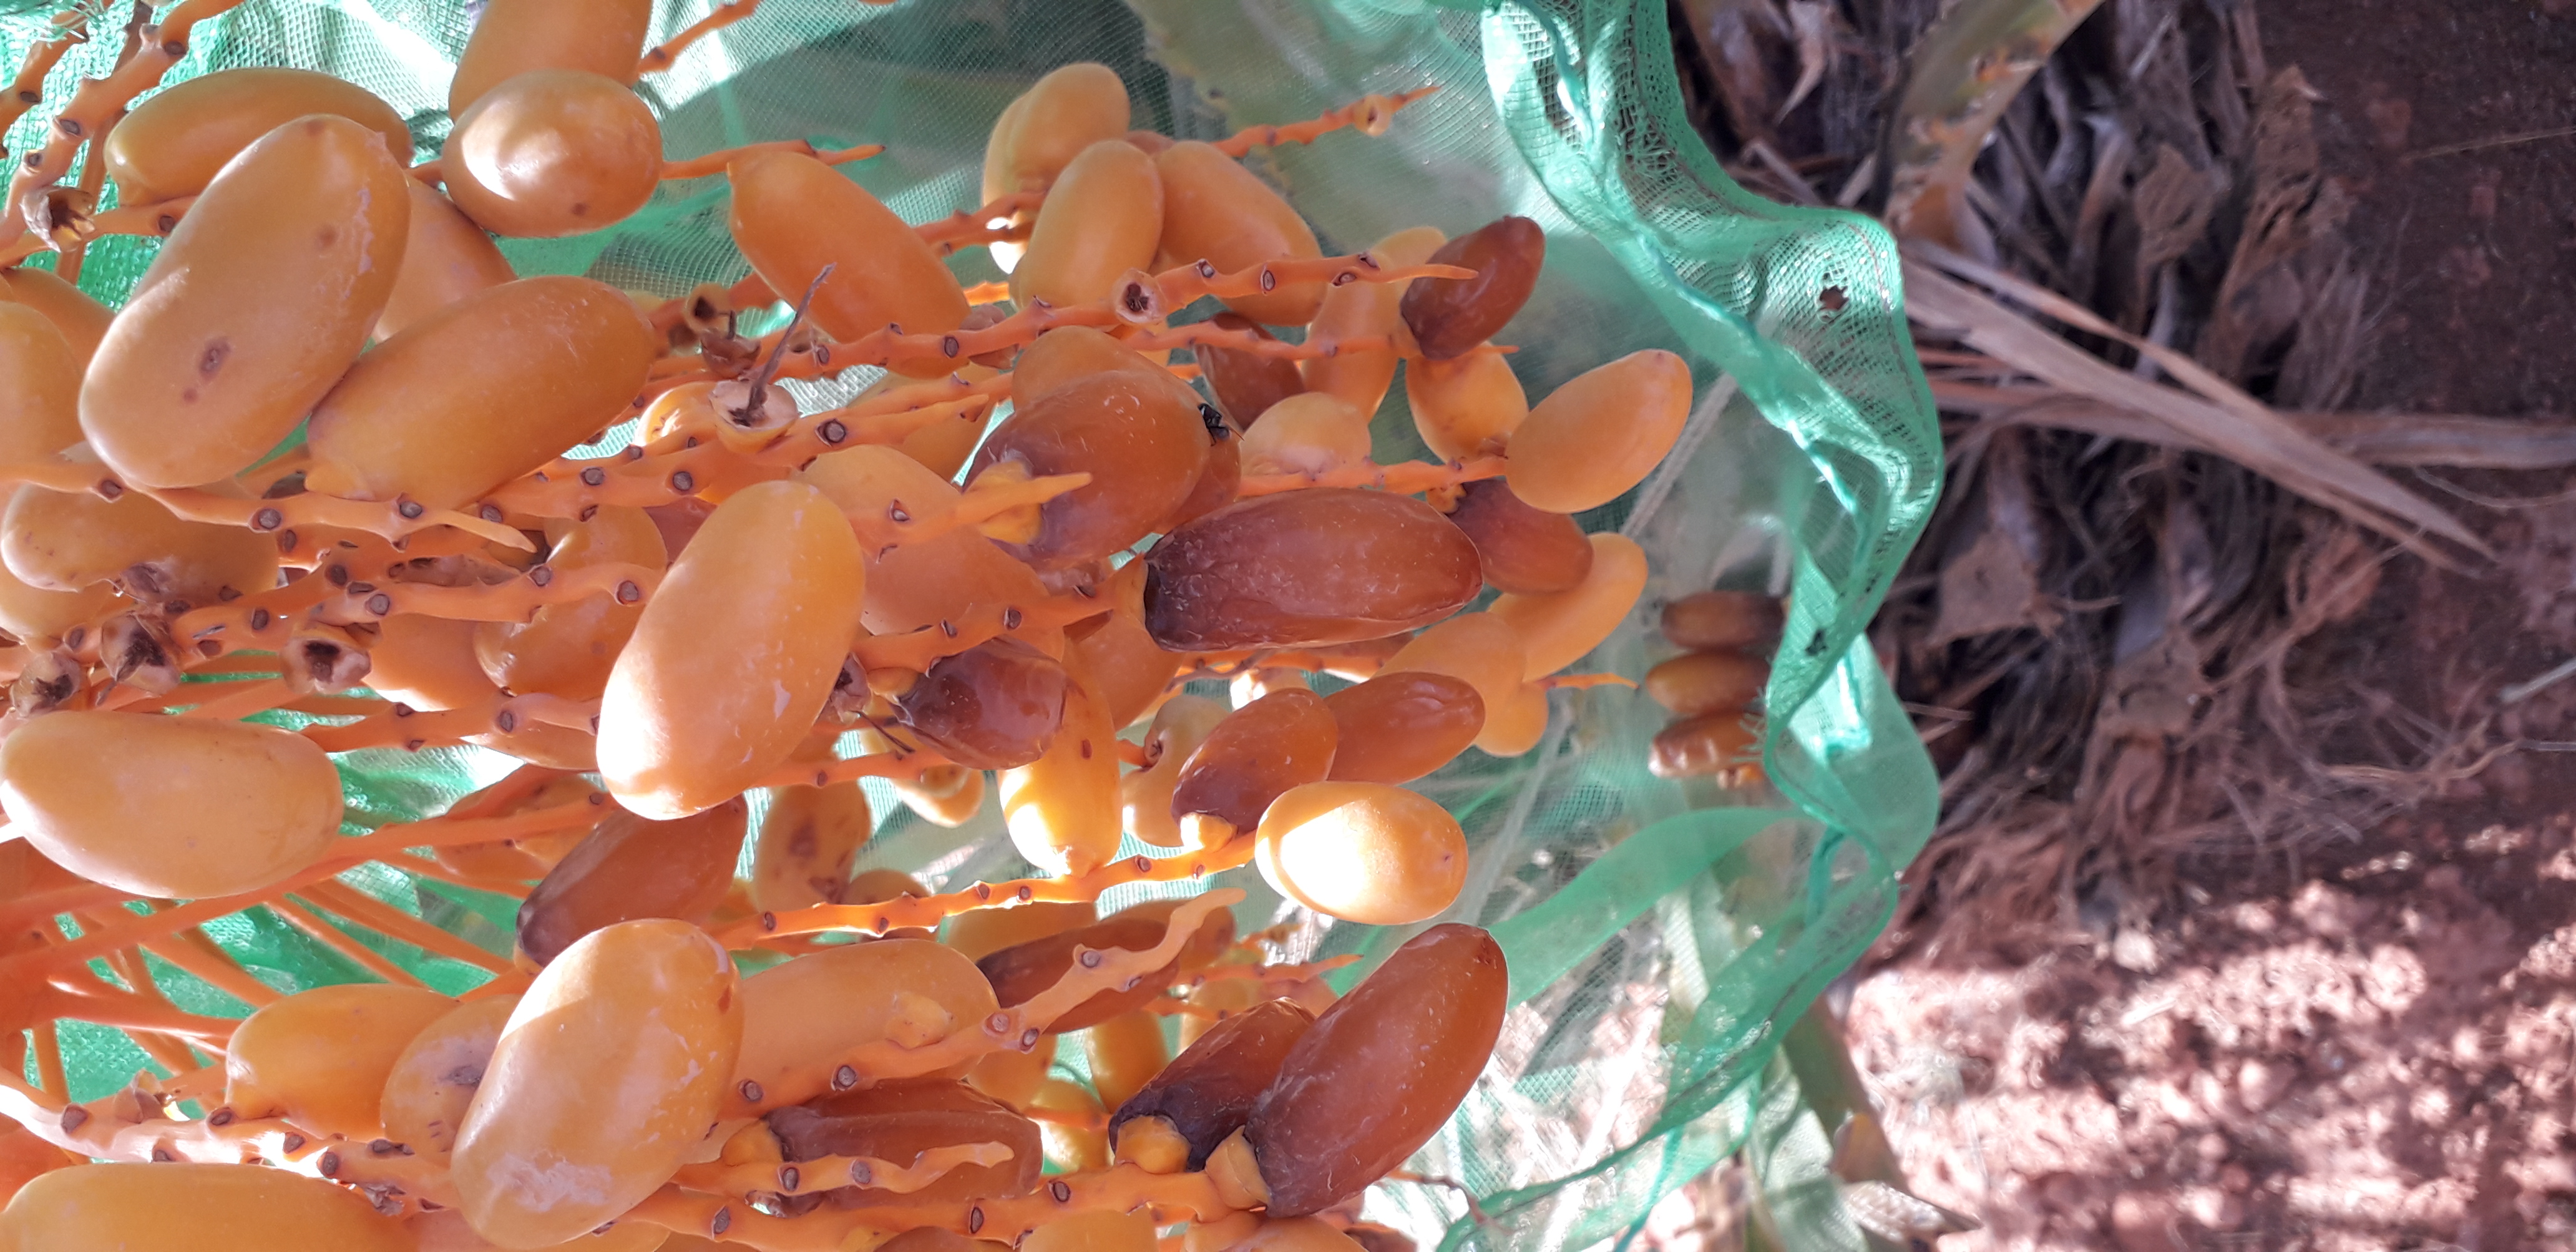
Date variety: kholt